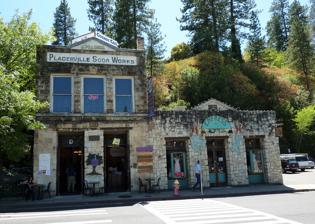
Building: John Pearson Soda Works
Country: United States of America
Year built: 1859
United States historic place Pearson, John, Soda Works U.S. National Register of Historic Places John Pearson Soda Works Show map of California John Pearson Soda Works Show map of the United States Location 594 Main St., Placerville, California Coordinates 38°43′43″N 120°47′48″W / 38.72861°N 120.79667°W / 38.72861; -120.79667 Built 1859 Architect Pearson, J. Architectural style Rustic vernacular Victorian NRHP reference No. 85003326 Added to NRHP December 12, 1985 The John Pearson Soda Works , also referred to as the Placerville Soda Works , is a historic rustic vernacular Victorian brick building in Placerville , El Dorado County, California . The building, in the Gold Country region, was placed on the National Register of Historic Places (NRHP) on December 12, 1985. The building housed the Cozmic Café coffee shop and venue from 2003 until 2018. History 19th century The John Pearson Soda Works structure was built in several stages: The previous building on the site burned down in a devastating fire that affected most of Placerville in the 1850s. Scottish immigrant John McFarland Pearson built the lower portion of the building in 1859 as a commercial ice house . He chose to build in front of an idle mine shaft so he could use the underground rooms and tunnels to store ice at controlled temperatures. In addition, the walls of this section were made 22 inches (0.56 m) thick to keep the ice cool in the storefront.  Pearson later expanded into soda water ; his sons added the brick second story in 1897 to house the bottling operation.  They added a water-driven elevator to transport the product from each level. The store also sold other groceries such as eggs and beer. 20th century The business changed hands several times, though the building remained in the Pearson family for some time.  The Pearson sons sold the business in 1904 to the Scherrer Bros., who in turn sold it in 1934 to Robert Hook, who turned it into a Coca-Cola Bottling franchise. The structure held other businesses until the Pearson family sold the building in 1972 to antique collector Roger John Douvres, who restored the structure over a period of four years, using the lower section as an old-fashioned soda fountain and the upper portion as an elegant dining hall decorated in early 20th-century style.  Douvres' daughter had the building successfully placed on the National Register of Historic Places .  The structure has also housed a theater, antique store, bookstore, music store and the Placerville Coffee House before becoming The Cozmic Café in 2003. Another nearby soda works building, the Fountain-Tallman Soda Works , is also listed on the National Register of Historic Places. See also Fountain-Tallman Soda Works National Register of Historic Places listings in El Dorado County, California References